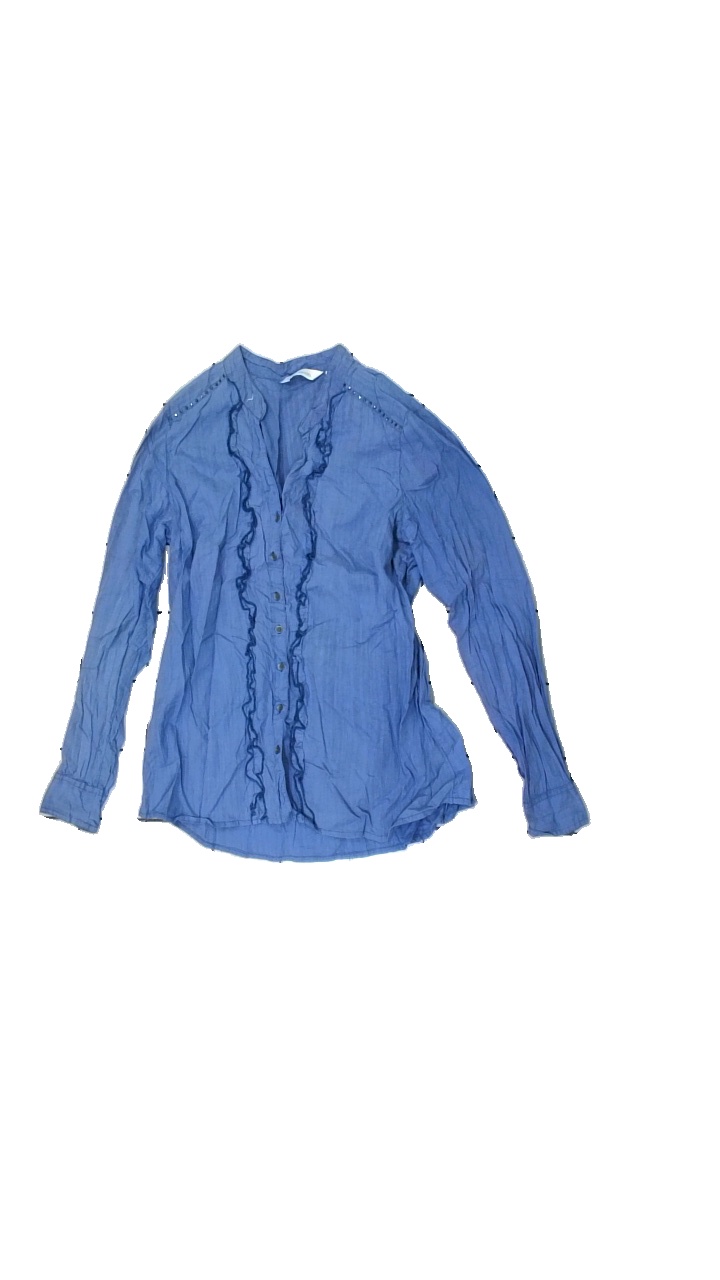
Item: Shirt (Ladies)
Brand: Mingel
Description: washed out
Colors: Blue
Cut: V-collar
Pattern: Other
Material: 100% Cotton
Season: All
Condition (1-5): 1
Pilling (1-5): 5
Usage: Export
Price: <50